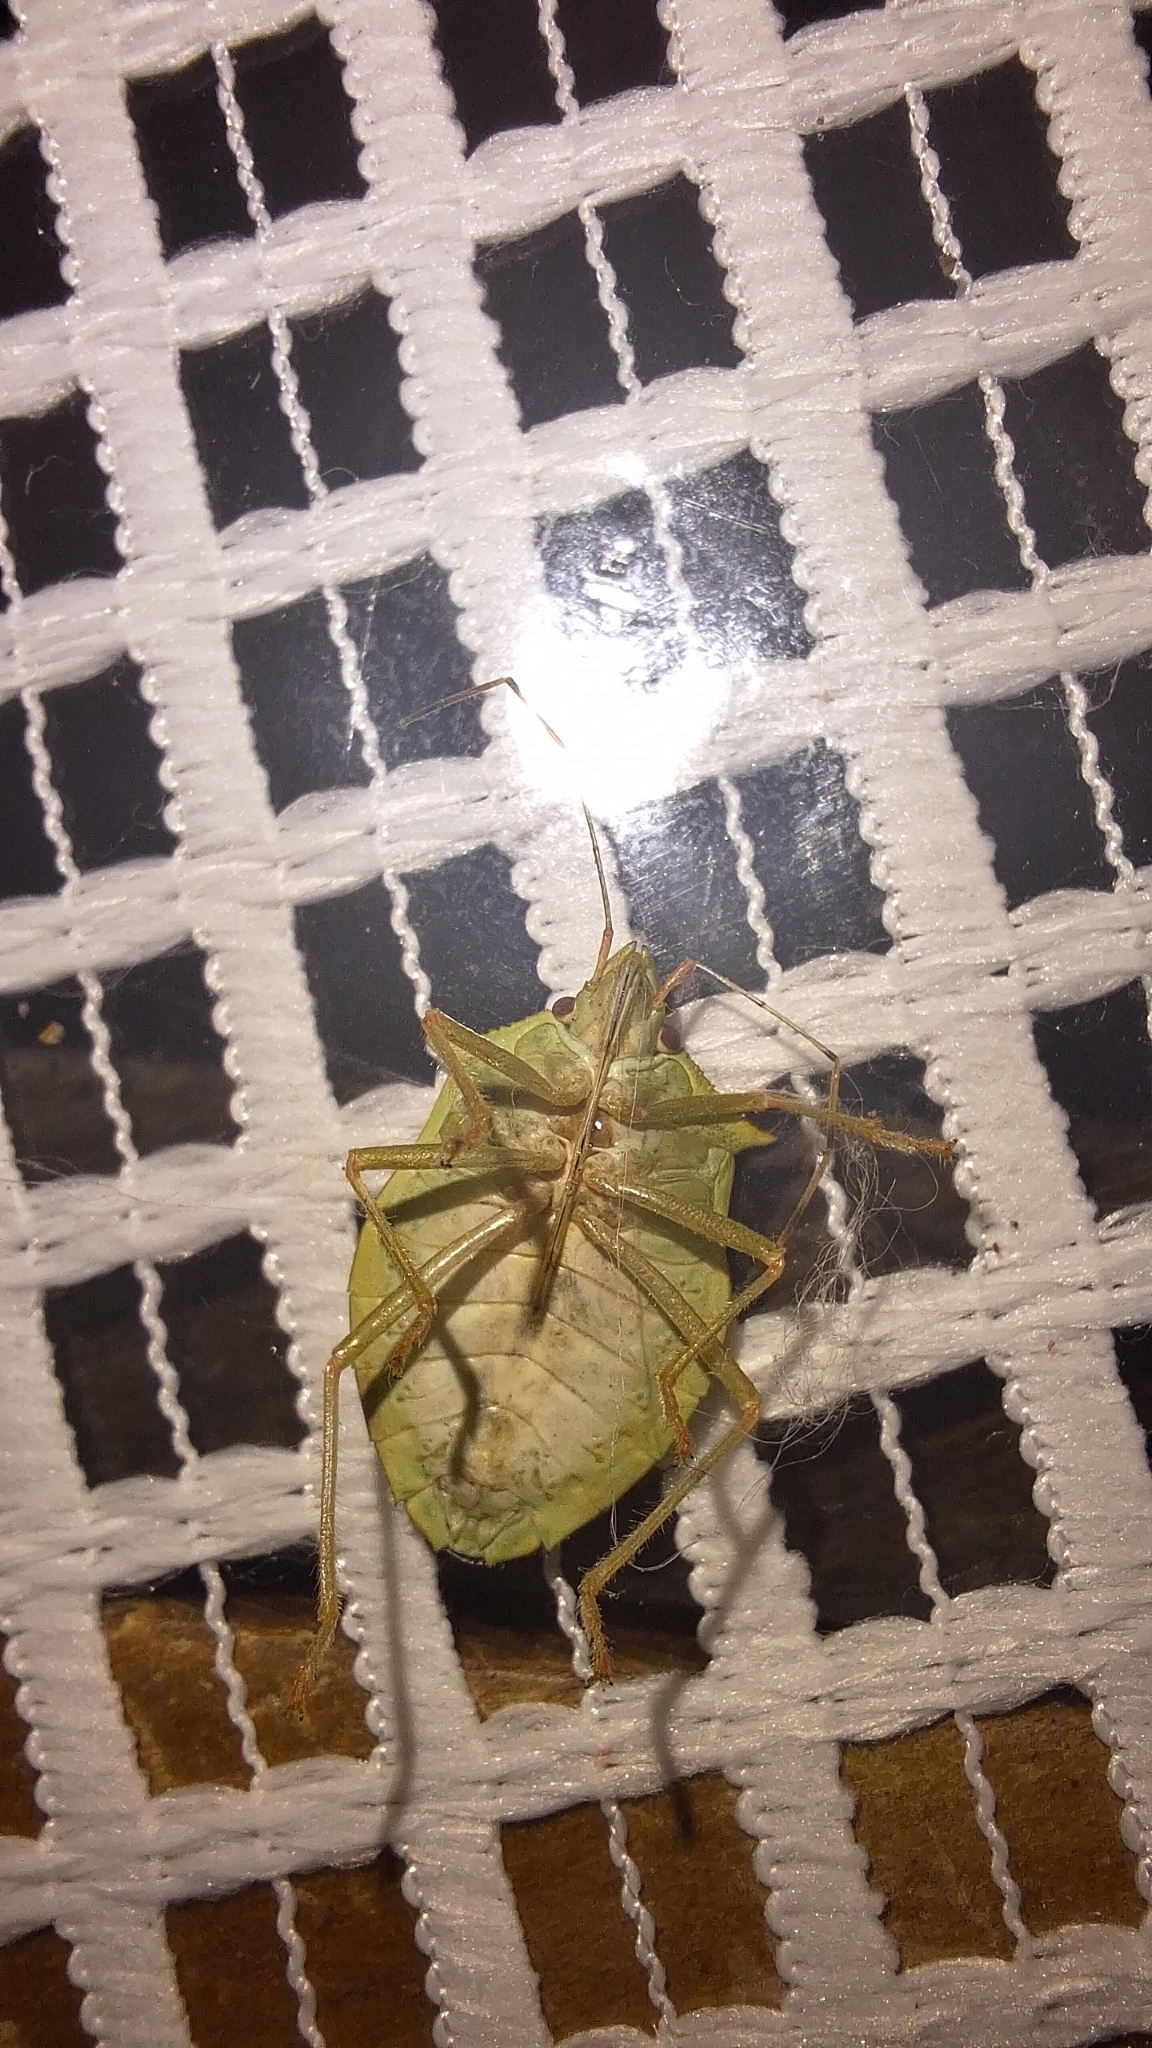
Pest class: stink_bug